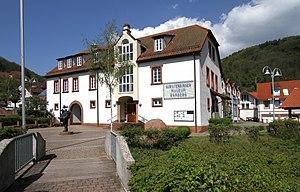
Musée du pinceau à Ramberg‎.